Iziaslav of Polotsk

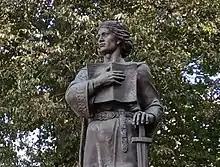
Monument to Iziaslav in Zaslawye

Iziaslav Vladimirovich (978–1001) was the son of Vladimir I of Kiev and Rogneda of Polotsk. He was the progenitor of the Polotsk branch of Rurikid princes known as the "Iziaslavichi".